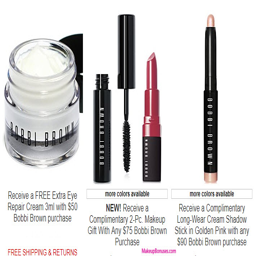
receive a free - pc gift with your purchase